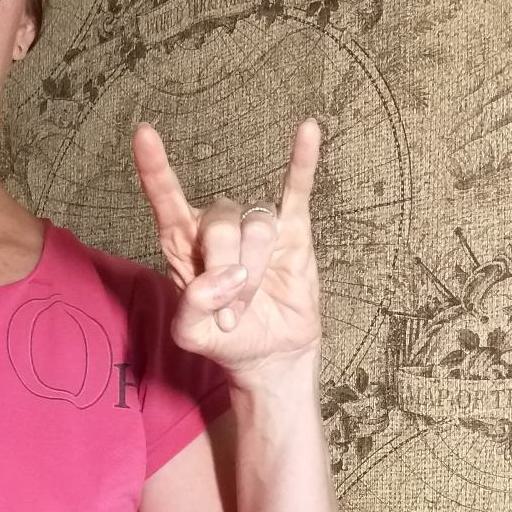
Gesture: rock